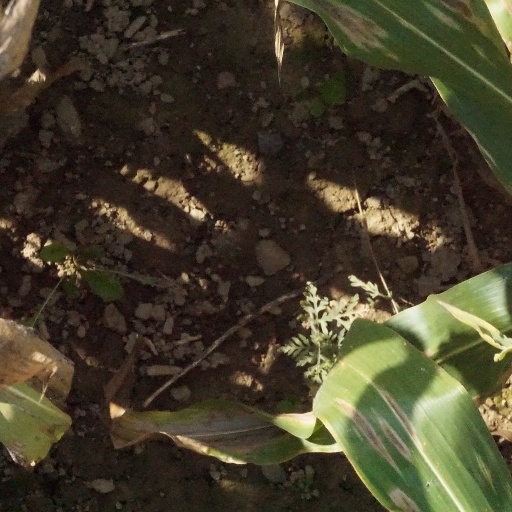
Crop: maize; corn